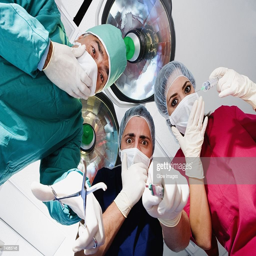
low angle view of male surgeons and a female surgeon looking surprised